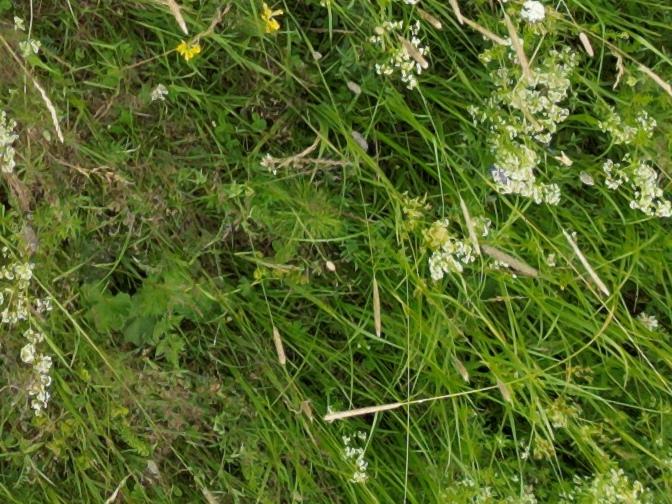
Flowers visible: yarrow flowers, yarrow flowers, yarrow flowers, yarrow flowers